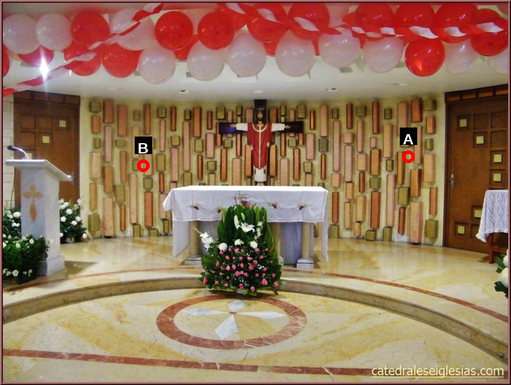
Question: Two points are circled on the image, labeled by A and B beside each circle. Which point is closer to the camera?
Select from the following choices.
(A) A is closer
(B) B is closer
Answer: A